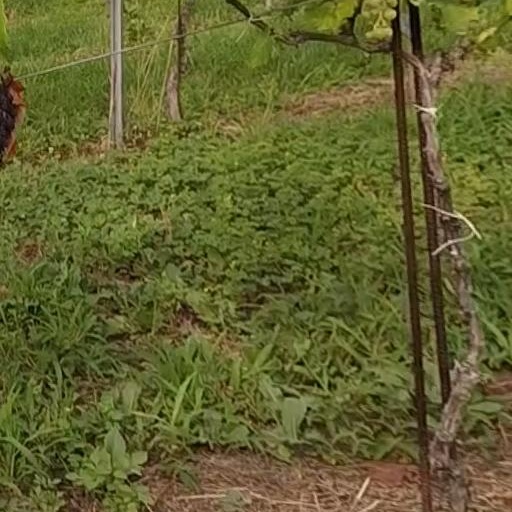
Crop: grape